Emily Arbuthnott

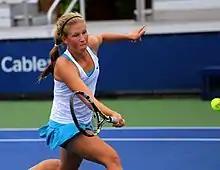
Emily Arbuthnott, 2015

Emily Frances Alice Arbuthnott (born 3 October 1997) is a British former professional tennis player.